Enercare Centre

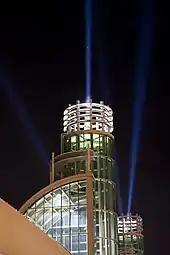
The towers of the exhibition centre features four rotating spotlights.

The entire southern frontage is a long hall, linking the exhibit spaces with various offices. Most of the southern wall of the hall is glass, providing light to the entrances to the exhibit halls which have no windows. At the eastern end of the hall is a small open exhibition space, sometimes used as an art gallery, used by the CNE for cat and dog shows. At the eastern end of the hall is a "living wall." Under the main exhibit space is an underground parking garage, providing 1,300 spaces, which is connected to the Beanfield Centre in the Automotive Building to the south by a tunnel. Along the top of the hall at towers above entrances are four rotating spotlights which are illuminated when shows are being held at the centre. The external southern frontage differs along its length. The eastern section mimics the building style of the Automotive Building, using masonry and columns, while the western section is steel and glass, described as "flamboyant futurism".